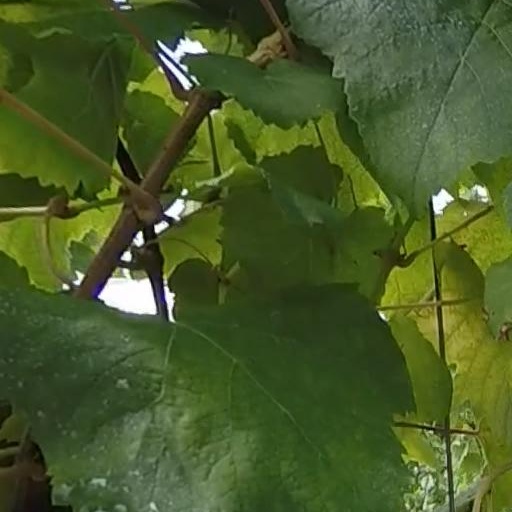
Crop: grape